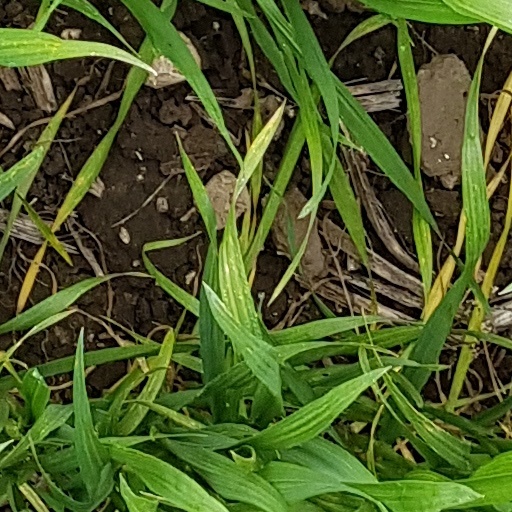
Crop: wheat